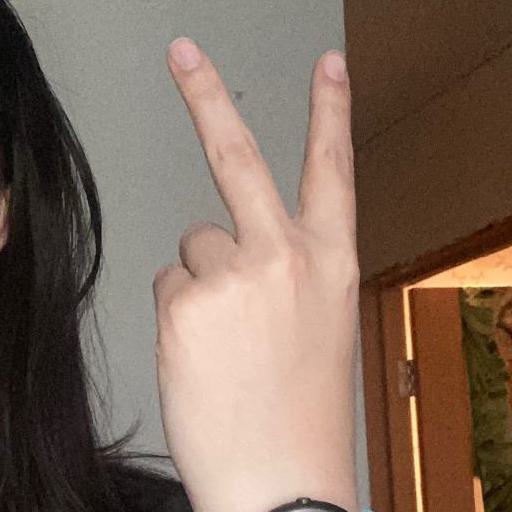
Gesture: peace_inverted